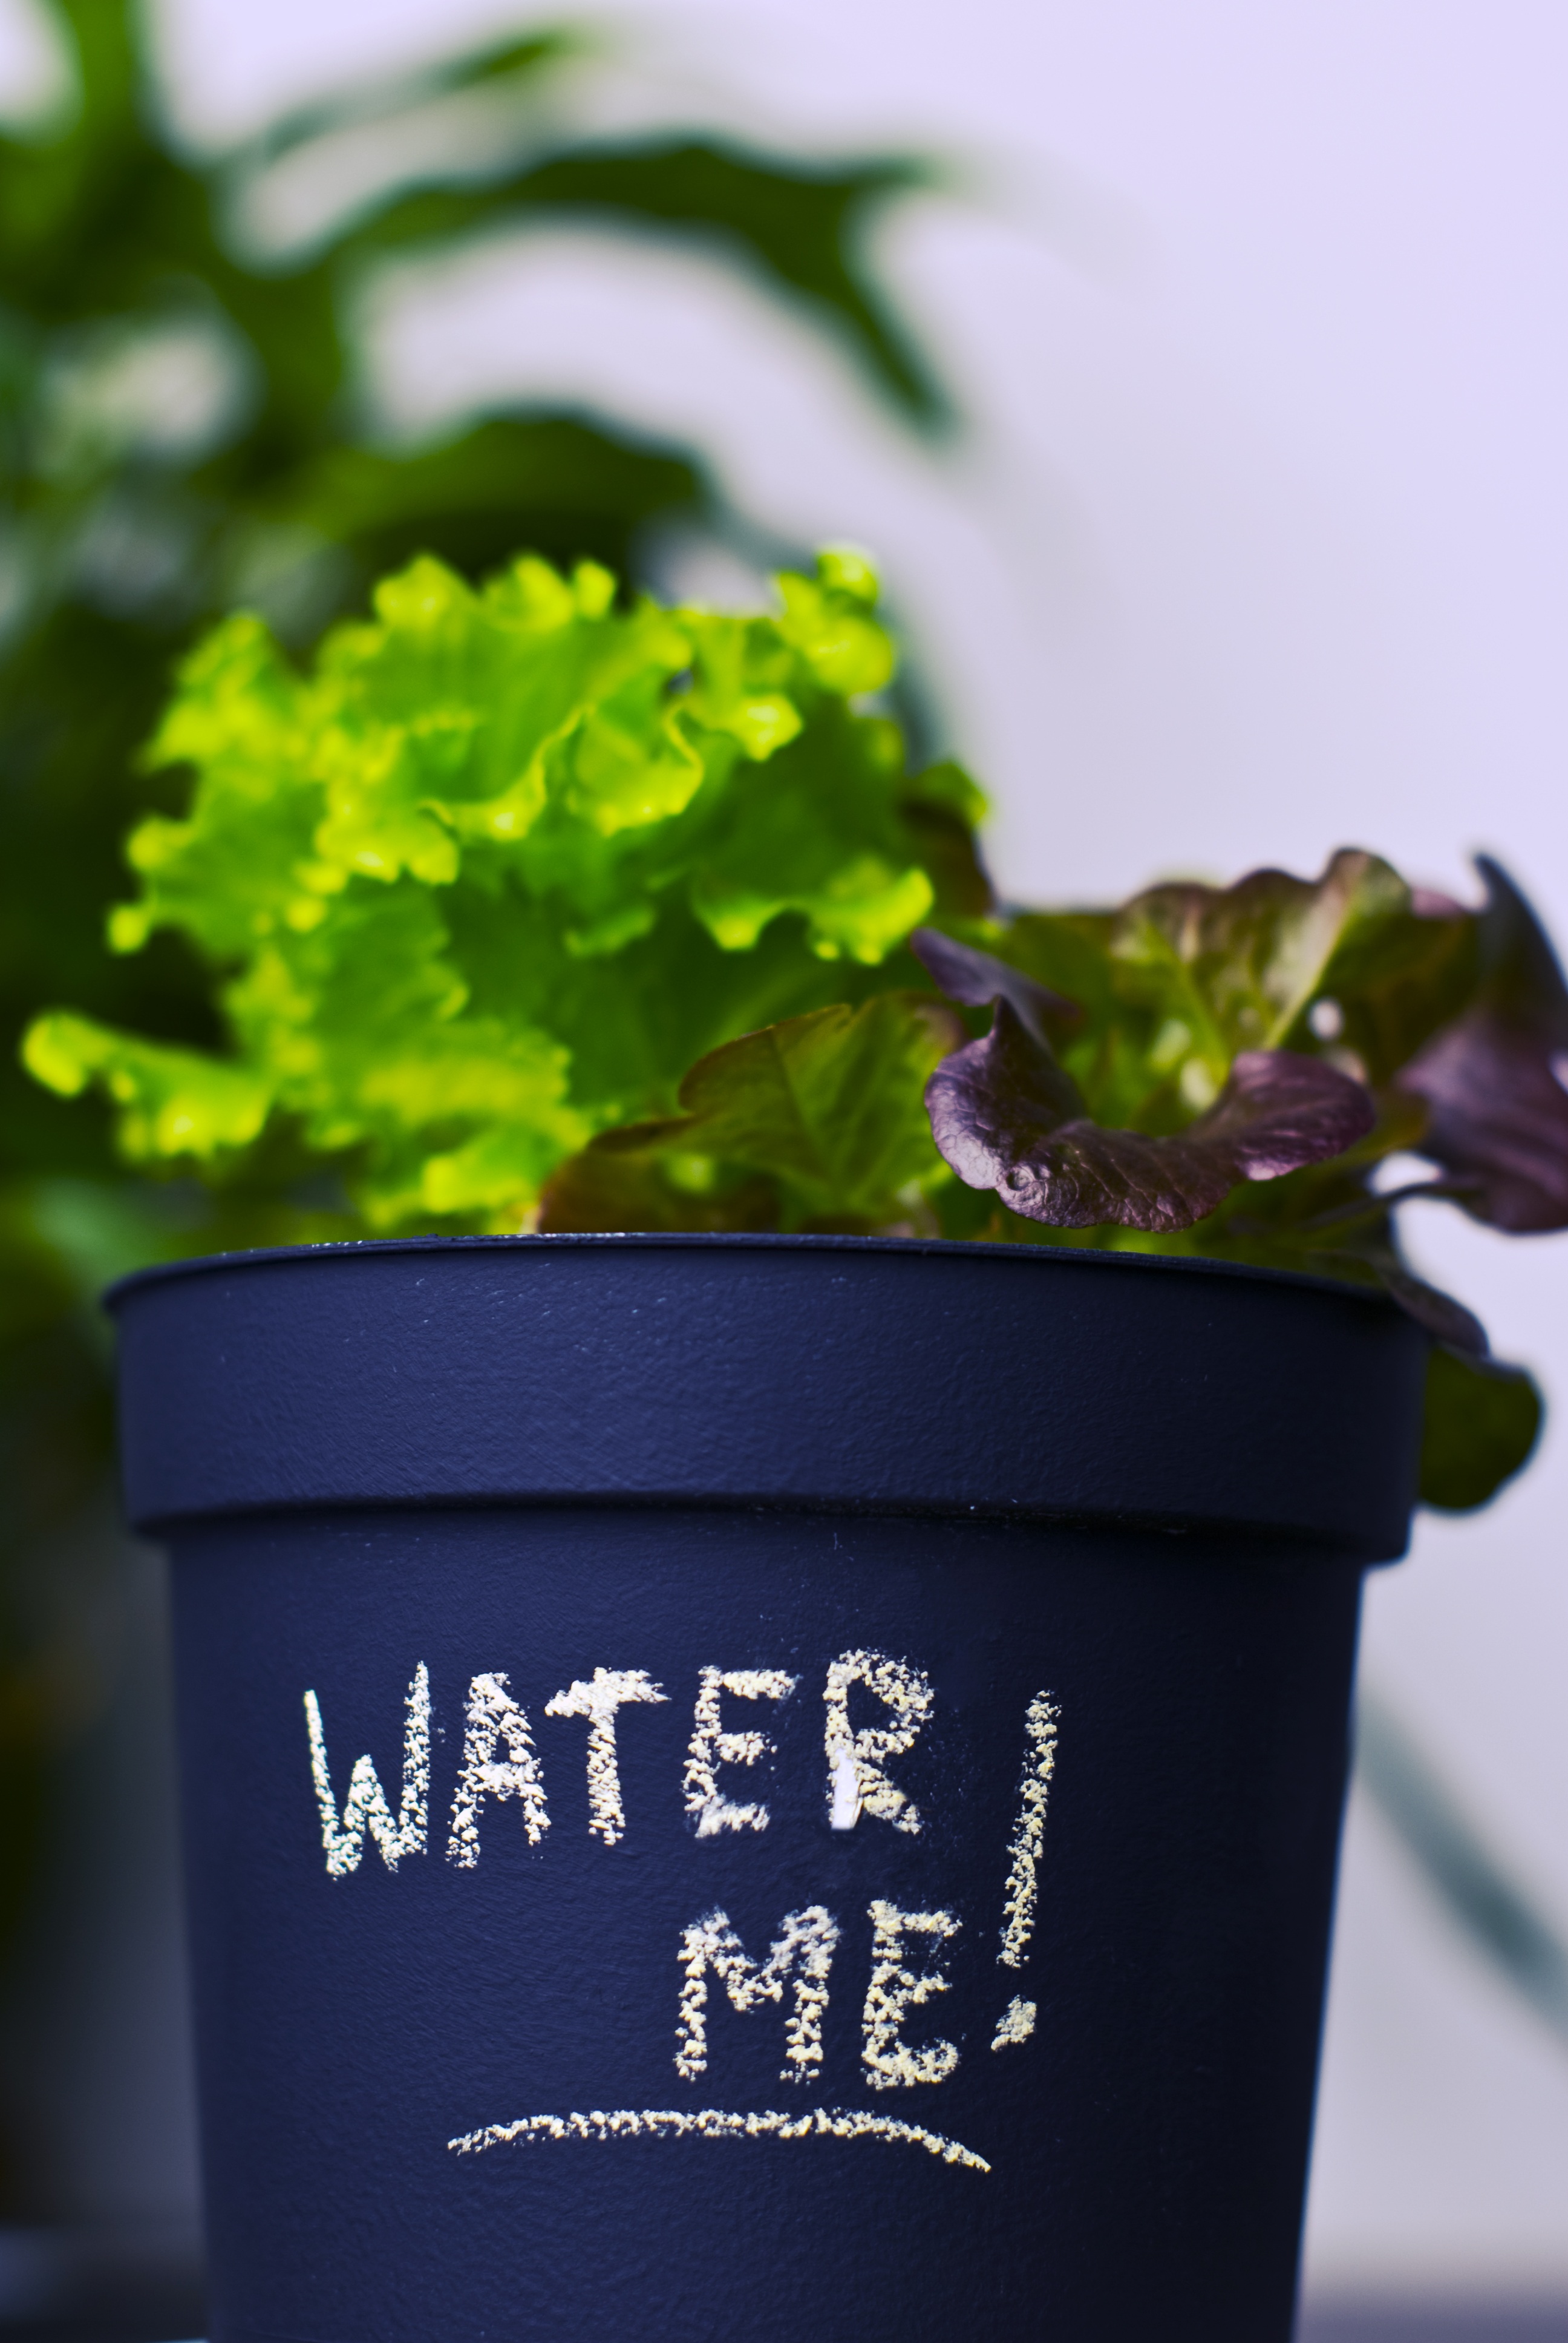
plant, flower, green, herb, grow, natural, drink, flora, lettuce, note, ecology, flower pot, message, flowerpot, herbs, organic, cultivated, growing plant, pot plant, man made object, water me